Magna Carta

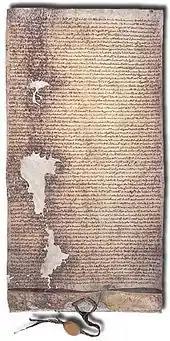
1225 version of Magna Carta issued by Henry III, held in the National Archives

Magna Carta became increasingly embedded into English political life during Henry III's minority. As the King grew older, his government slowly began to recover from the civil war, regaining control of the counties and beginning to raise revenue once again, taking care not to overstep the terms of the charters. Henry remained a minor and his government's legal ability to make permanently binding decisions on his behalf was limited. In 1223, the tensions over the status of the charters became clear in the royal court, when Henry's government attempted to reassert its rights over its properties and revenues in the counties, facing resistance from many communities that argued—if sometimes incorrectly—that the charters protected the new arrangements.